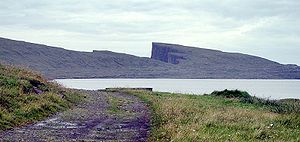
Sørvágsvatn
Sørvágsvatn eller Leitisvatn er med sine 3,56 km² Færøernes største sø og ligger på den sydlige del af Vágar mellem Miðvágur og Sørvágur. Søen ligger 32 meter over havet, men fra en bestemt vinkel ser det ud, som om den ligger hundrede meter over havet, da klippen mellem søen og havet er 100 meter høj.